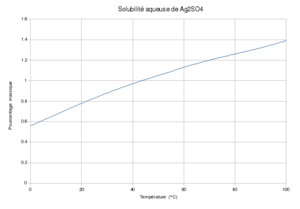
Solubilité aqueuse du sulfate d'argent Русский: Растворимость сульфата серебра в воде при разных температурах
Le sulfate d'argent est un composé ionique de l'argent utilisé dans le placage à l'argent et comme un substitut du nitrate d'argent non tachant. Ce sulfate est stable dans les conditions ordinaires d'utilisation et de stockage, cependant il noircit à la lumière.